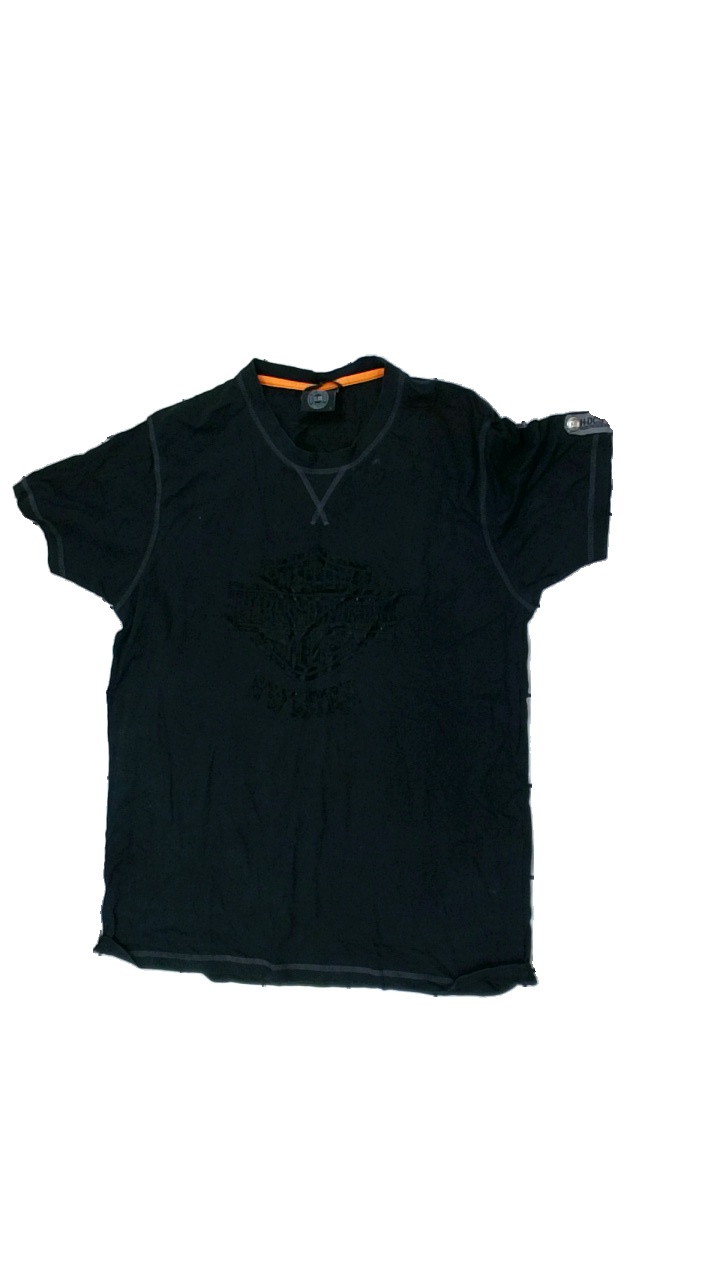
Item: T-shirt (Unisex)
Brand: Harley Davidson
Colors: Black
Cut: Regular, C-collar
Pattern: Logo print
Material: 100% cotton
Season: All
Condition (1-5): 3
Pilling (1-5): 3
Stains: Minor
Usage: Export
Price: <50